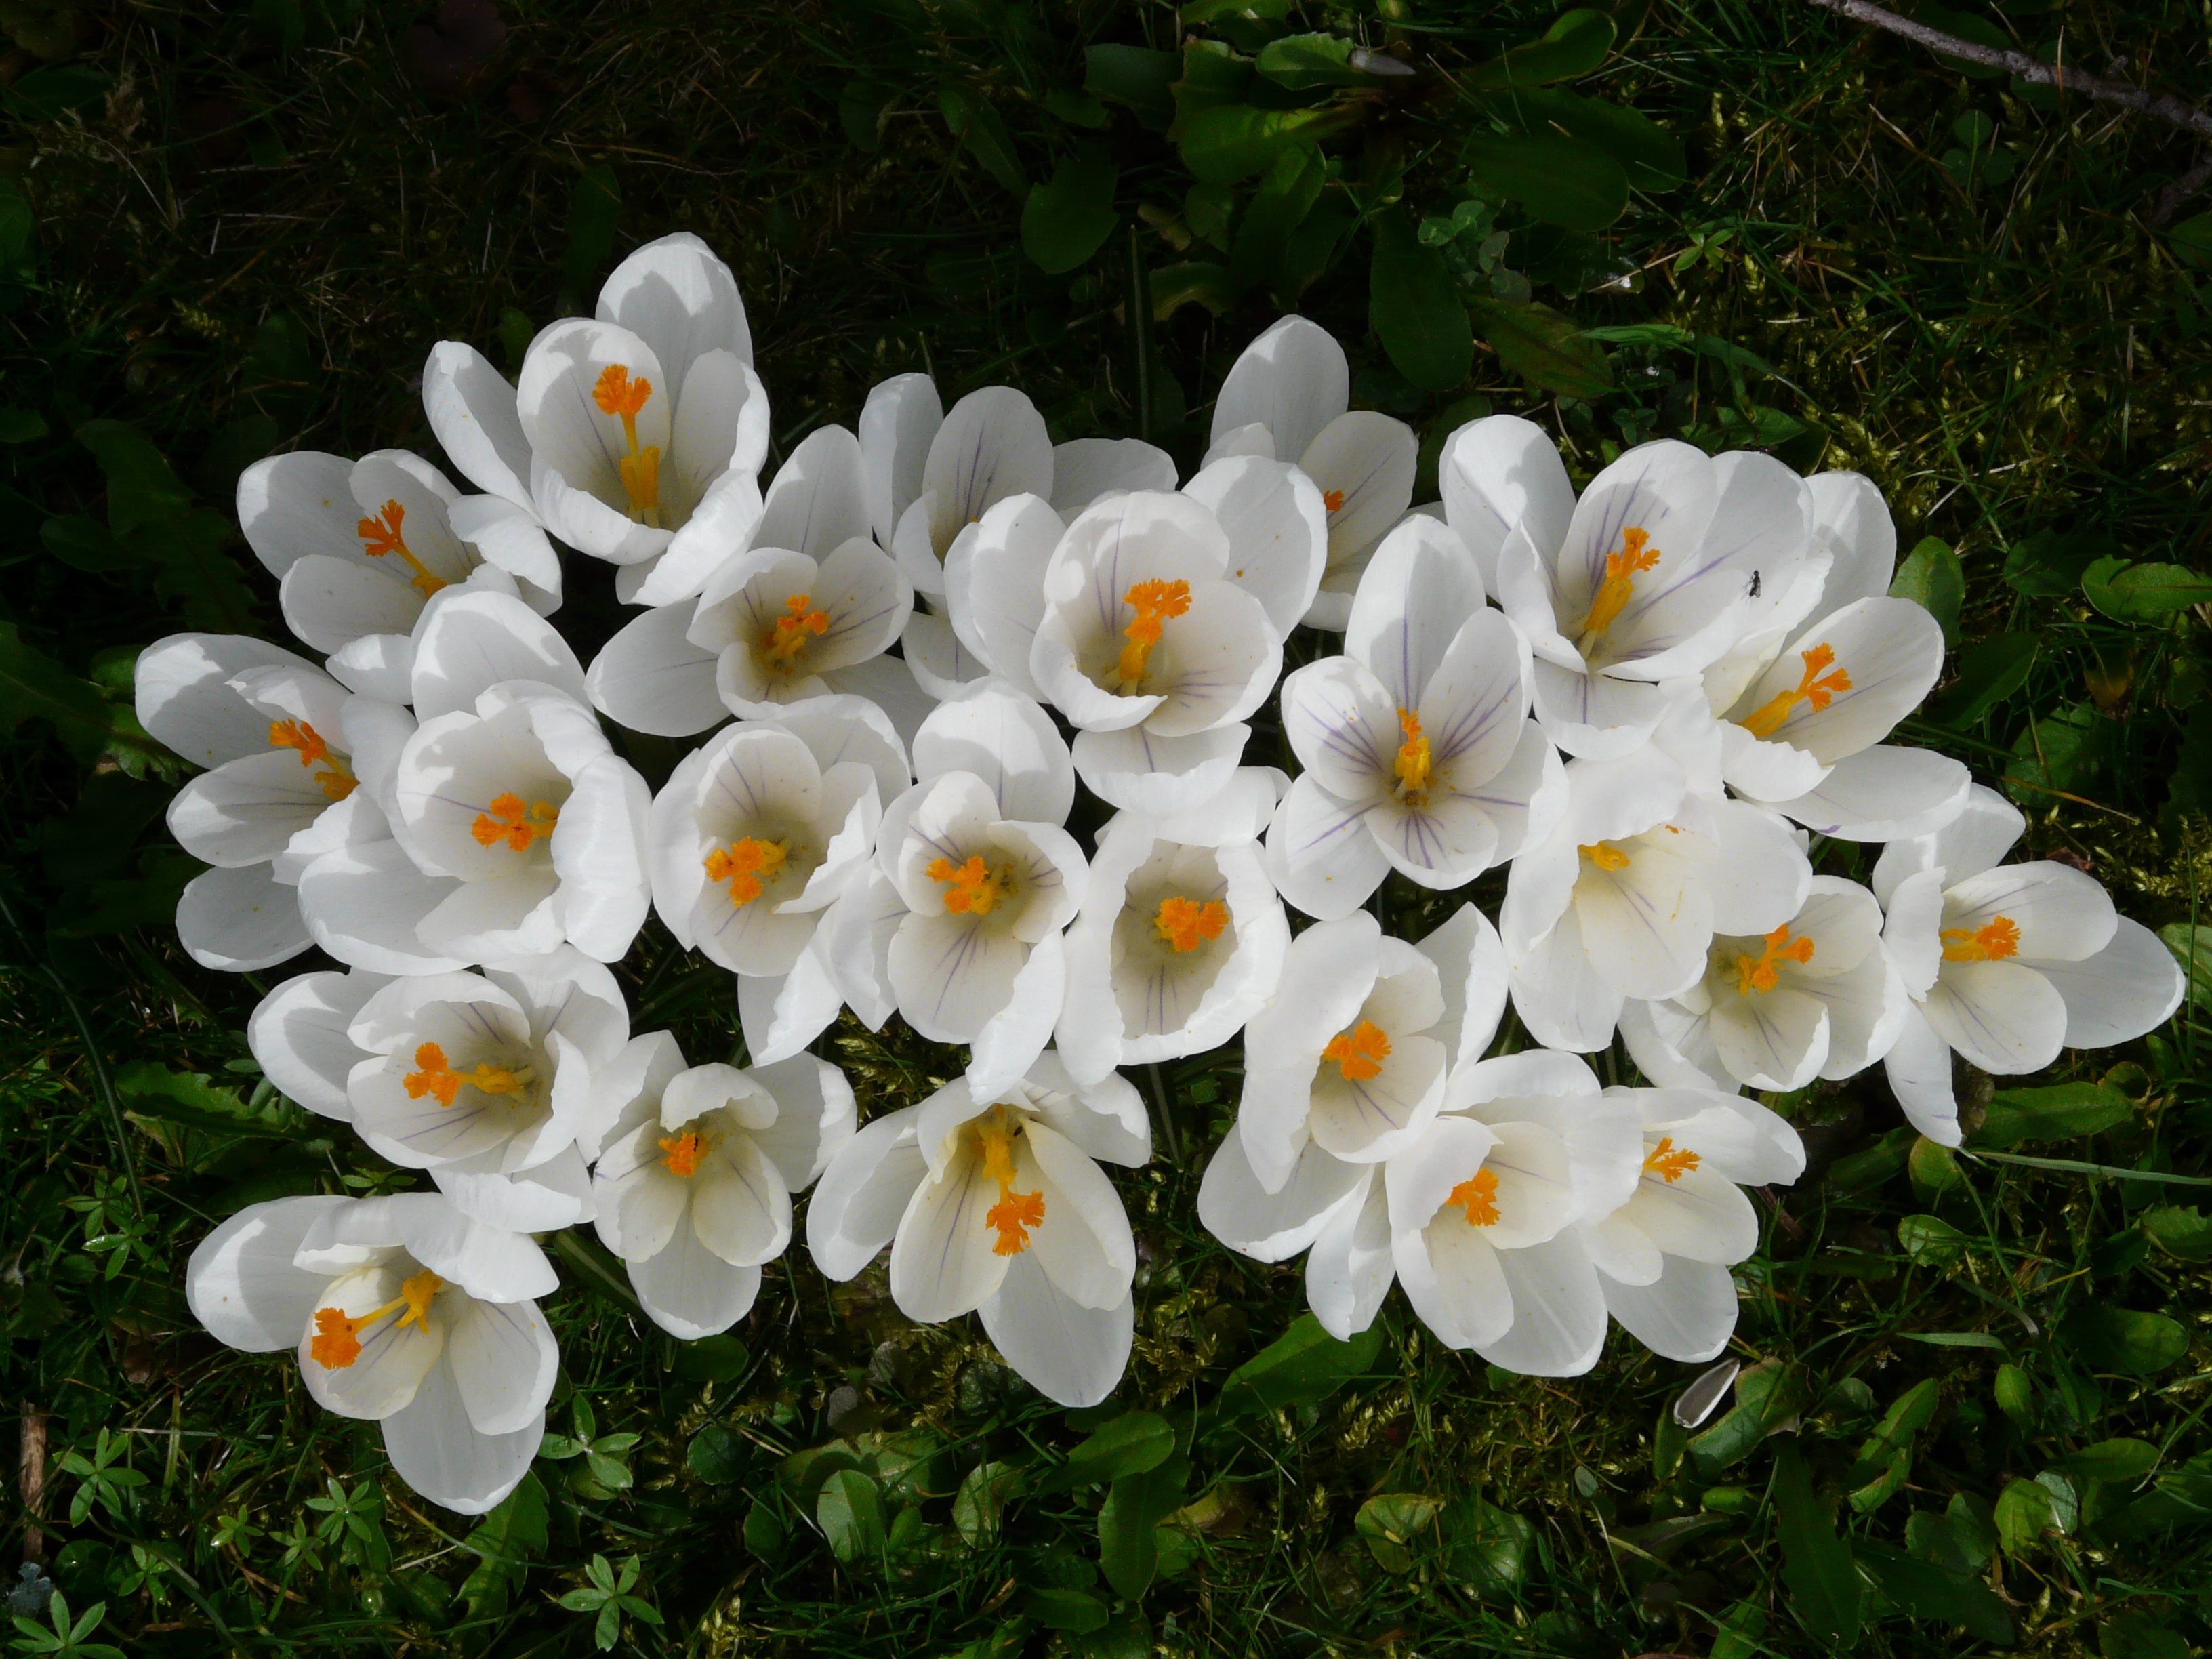
blossom, plant, white, meadow, flower, spring, color, macro, botany, colorful, garden, close, flora, wildflower, flowers, shrub, crocus, jasmine, flowering plant, land plant